Sensor fusion

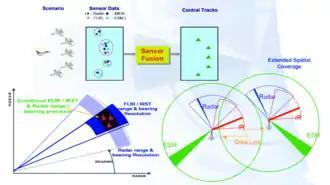
Eurofighter sensor fusion

Sensor fusion is a process of combining sensor data or data derived from disparate sources so that the resulting information has less uncertainty than would be possible if these sources were used individually. For instance, one could potentially obtain a more accurate location estimate of an indoor object by combining multiple data sources such as video cameras and WiFi localization signals. The term "uncertainty reduction" in this case can mean more accurate, more complete, or more dependable, or refer to the result of an emerging view, such as stereoscopic vision (calculation of depth information by combining two-dimensional images from two cameras at slightly different viewpoints).